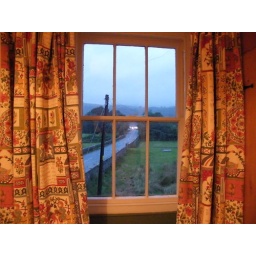
View from my bedroom window in the holiday cottage